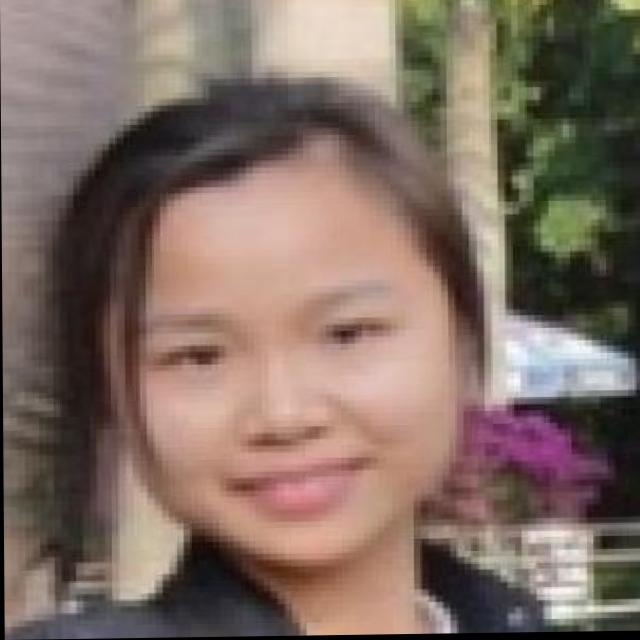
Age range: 21-44